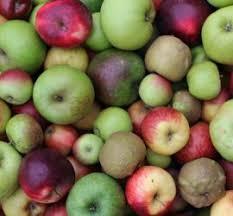
Label: apples